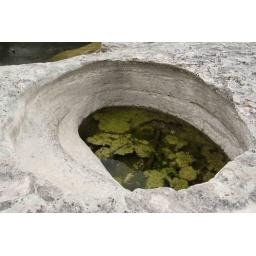
rock formation corroded by water